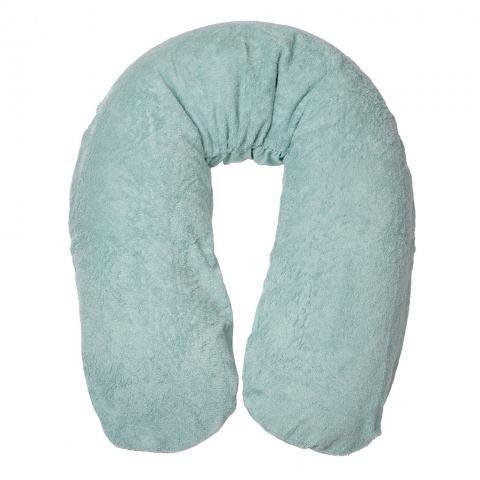
Nursing Pillow Form Fix Cover Sapphire
Brand: Babylonia
This removable cover (excl pillow) is specially made for the Nursing & Relaxation Pillow Form Fix Ecomed . The handy Form Fix cover with zipper is made of wonderfully soft terry cloth and machine washable. The elastic on the inside of the cover ensures that the cushion can be easily folded in all directions. 185 x 75 cm
Category: Baby & Toddler > Nursing & Feeding > Nursing Pillow Covers